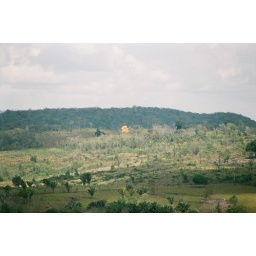
One lone yellow tree in a sea of green.